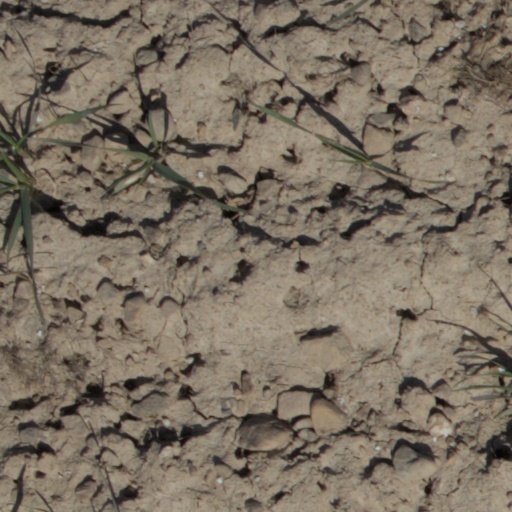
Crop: wheat